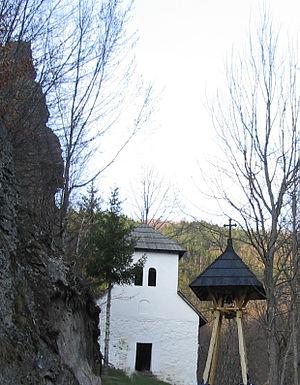
Le monastère de Kovilje, près d'Ivanjca
Ivanjica est une ville et une mucipalité de Serbie situées dans le district de Moravica. Au recensement de 2011, la ville comptait 11 810 habitants et la municipalité dont elle est le centre 32 047.
L'éparchie de Žiča est une éparchie, c'est-à-dire une circonscription de l'Église orthodoxe serbe. Située au sud-est de la Serbie, elle a son siège à Kraljevo ; en 2006, elle est dirigée par l'évêque Justin.